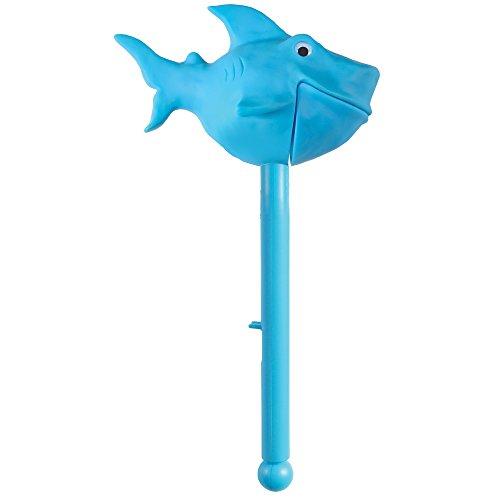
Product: Educational Insights The Sea Squad Puppet-on-a-Stick Party Pack of 9
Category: Toys & Games | Arts & Crafts
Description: Express yourself with these silly creatures from the sea.
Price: $69.99
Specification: ProductDimensions:14.8x13.5x14inches|ItemWeight:6.85pounds|ShippingWeight:6.85pounds(Viewshippingratesandpolicies)|DomesticShipping:ItemcanbeshippedwithinU.S.|InternationalShipping:ThisitemcanbeshippedtoselectcountriesoutsideoftheU.S.LearnMore|ShippingAdvisory:Thisitemmustbeshippedseparatelyfromotheritemsinyourorder.Additionalshippingchargeswillnotapply.|ASIN:B000H0ZSAK|Itemmodelnumber:1850|Manufacturerrecommendedage:36months-6years